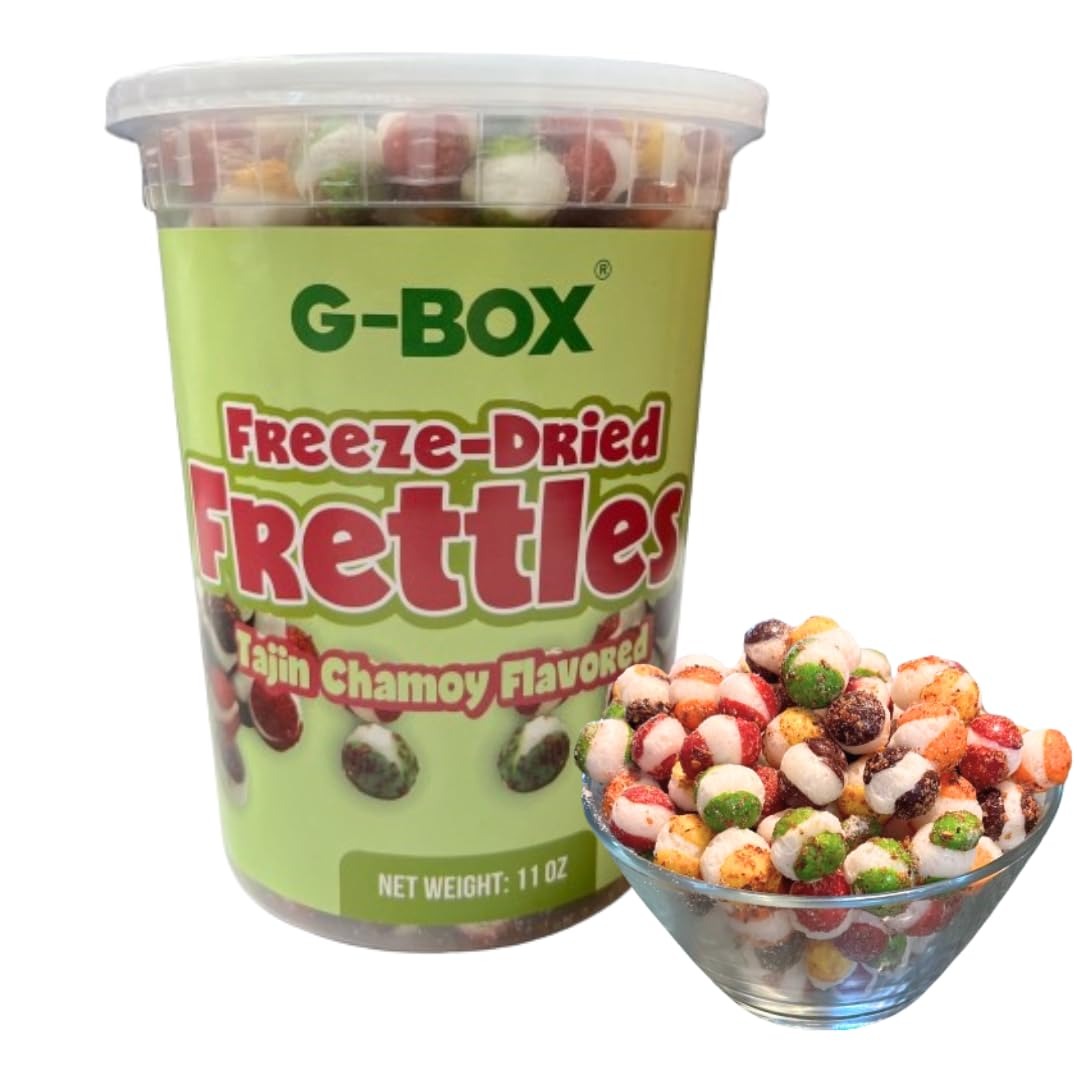
Item Name: G-BOX Freeze Dried Candy, Chamoy Flavor, TikTok Trend Items| Chamoy, Tajin, Spicy and Sour Candy| Crunchy Fruity Flavorful Burst, Air-tight Sealed Container (Chamoy- 11 OZ)
Bullet Point 1: BURST OF FLAVOR -- Each bite of freeze-dried Frettles delivers an intense burst of fruity flavor that's as satisfying as it is surprising. The freeze-drying process preserves the essence of the original rainbow candies, making each piece a taste explosion.
Bullet Point 2: CRISPY TEXTURE -- Our freeze-dried boasts a light and crispy texture. It's a snack that snaps, crackles, and pops with every munch.
Bullet Point 3: CONVENIENT AND PORTABLE -- Packed in a resealable deli container, Frettles are a convenient on-the-go snack. Throw them in your backpack, gym bag, or keep them on your desk for a sweet and satisfying pick-me-up anytime, anywhere.
Bullet Point 4: Unique Flavor Experience: Indulge in the tangy, salty, sweet, and slightly spicy notes of traditional Mexican chamoy seasoning.
Bullet Point 5: ECO FRIENDLY -- With G-BOX packaging, after satisfying your sweet tooth, you are left with a reusable deli container that is safe for dishwasher, microwave, and freezer
Bullet Point 6: TAMPER-PROOF -- Each and every air-tight container is tamper-proofed with a sticker
Bullet Point 7: SUITABLE FOR ALL AGES -- Frettles are a hit with kids and adults alike. Whether you're an enthusiast or trying them for the first time, you'll be enchanted by their unique texture and flavor.
Product Description: G-BOX Freeze Dried Candy is the latest TikTok trend that's taking the snack world by storm. This chamoy flavor offers a delightful crunchy, fruity, and flavorful burst that's sure to tantalize your taste buds. The spicy and tangy chamoy seasoning, combined with the freeze-dried texture, creates a unique and addictive snacking experience. Perfect for those who love bold flavors and a little kick of heat. Each batch is air-tight sealed in a deli container to ensure maximum freshness and crunch. Indulge in this delightful treat and join the viral sensation! Enjoy the convenience of a resealable container that keeps your snacks fresh for longer. Whether you're a fan of chamoy, tajin, or simply love exploring new and exciting flavors, G-BOX Freeze Dried Candy is a must-try. Get ready to be amazed by the explosion of flavors in every bite!
Value: 11.0
Unit: Ounce

Price: 14.99